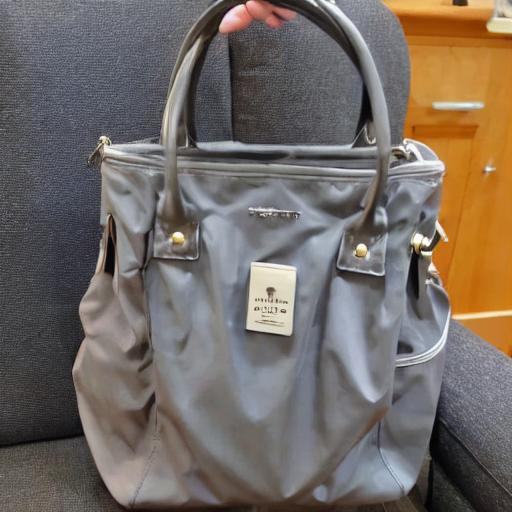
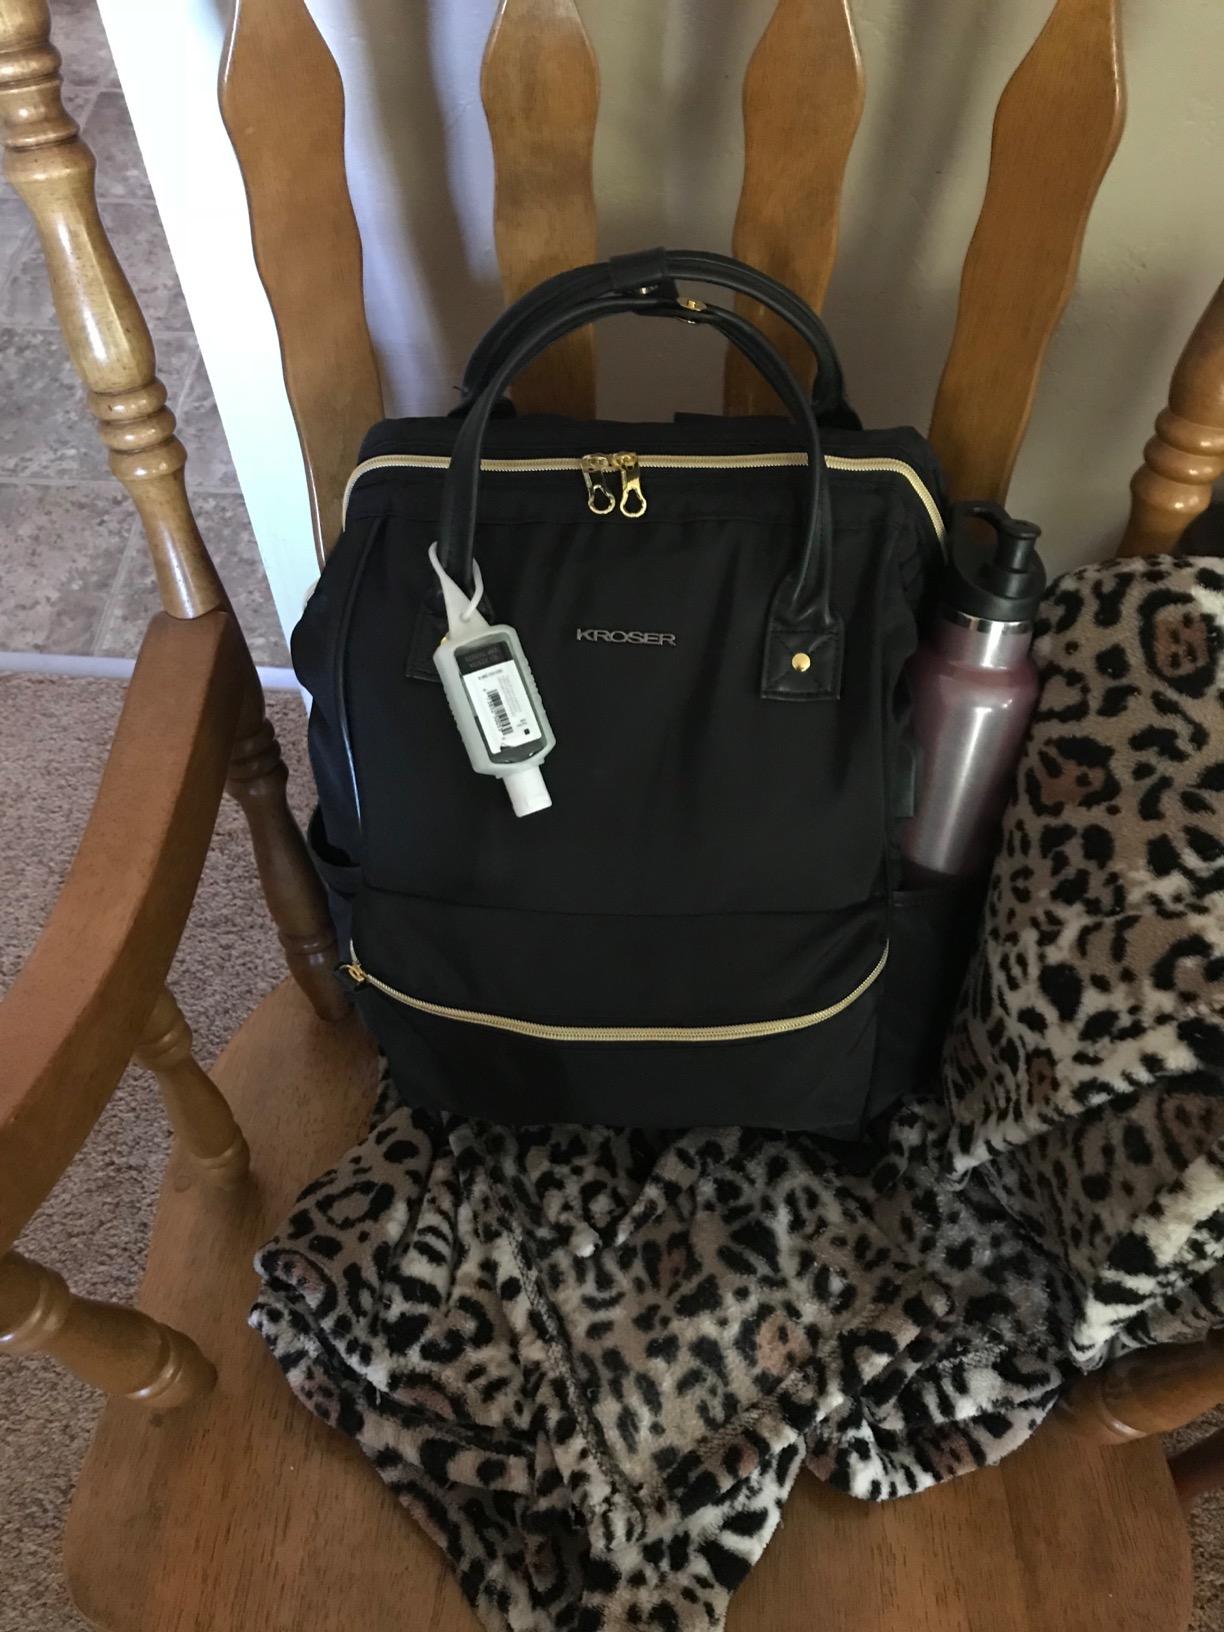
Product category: bag
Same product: no